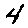
Label: 4